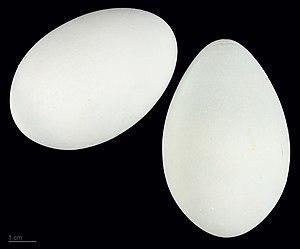
Le Héron cendré est une espèce d'oiseaux échassiers de la famille des Ardeidae.